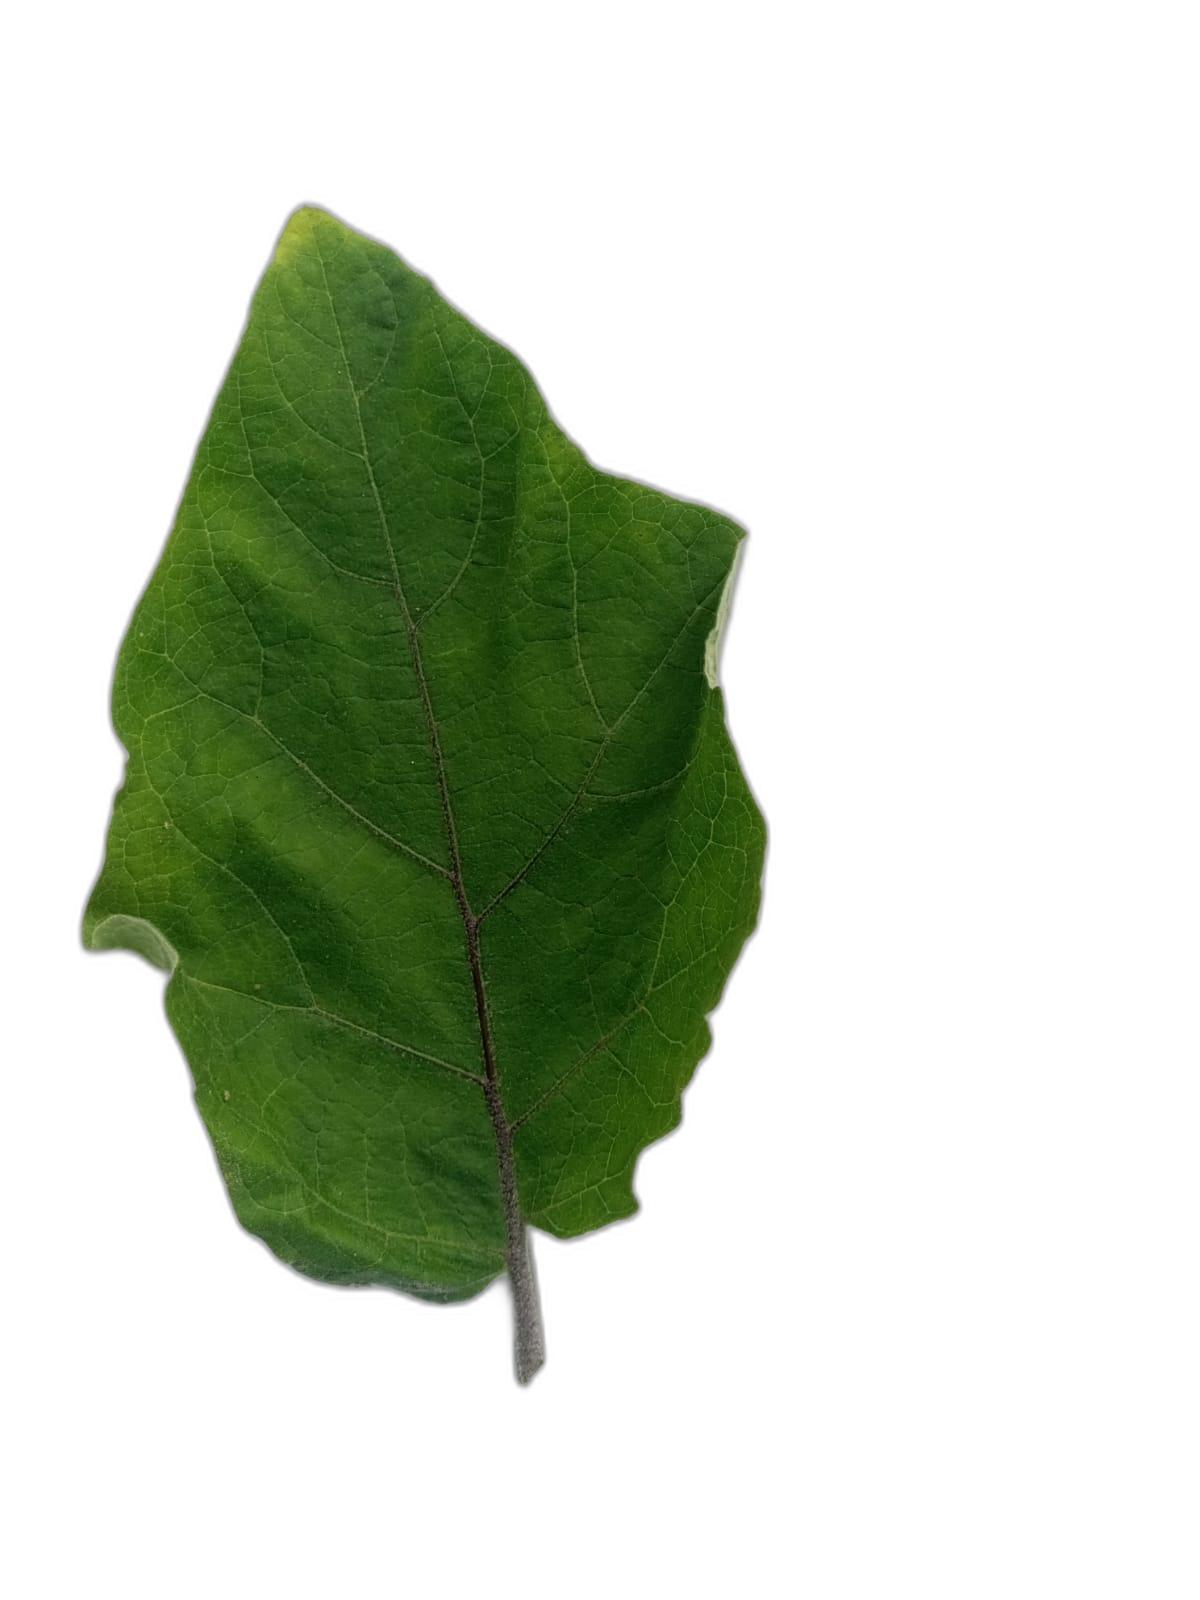
Label: Healthy Leaf